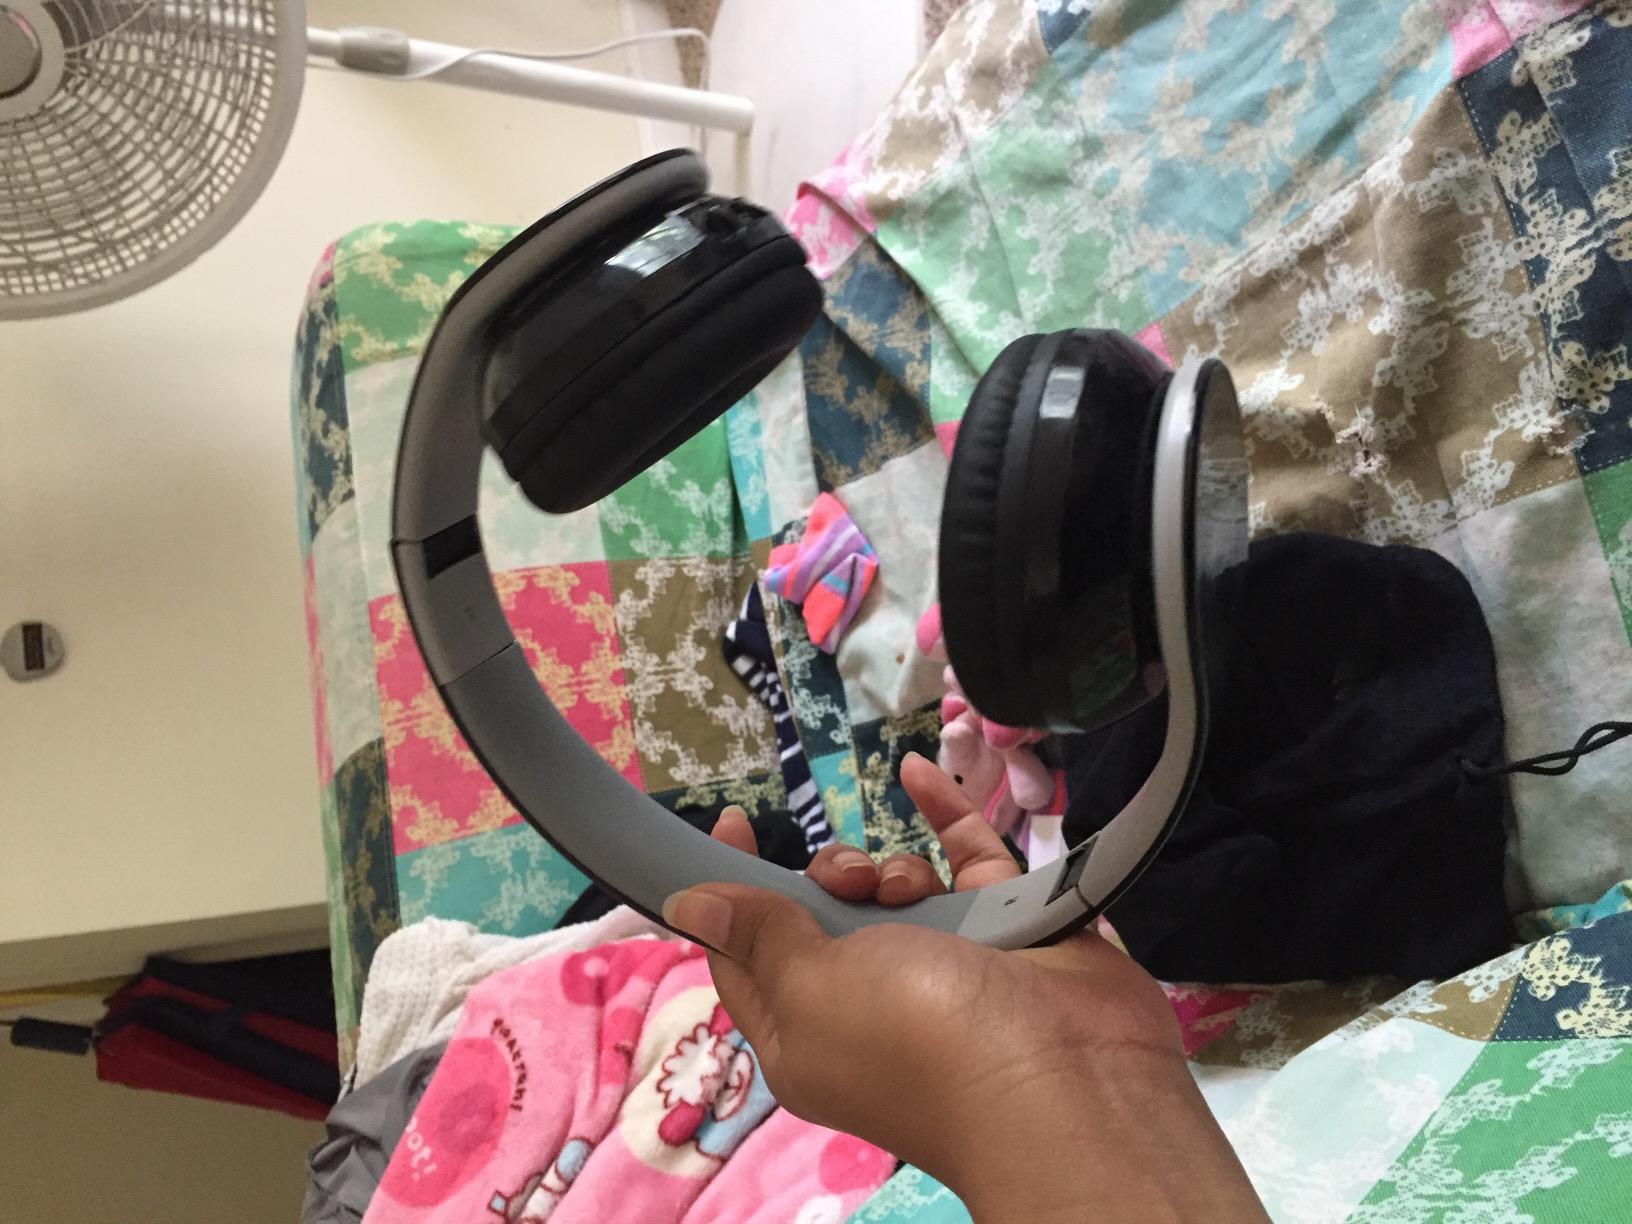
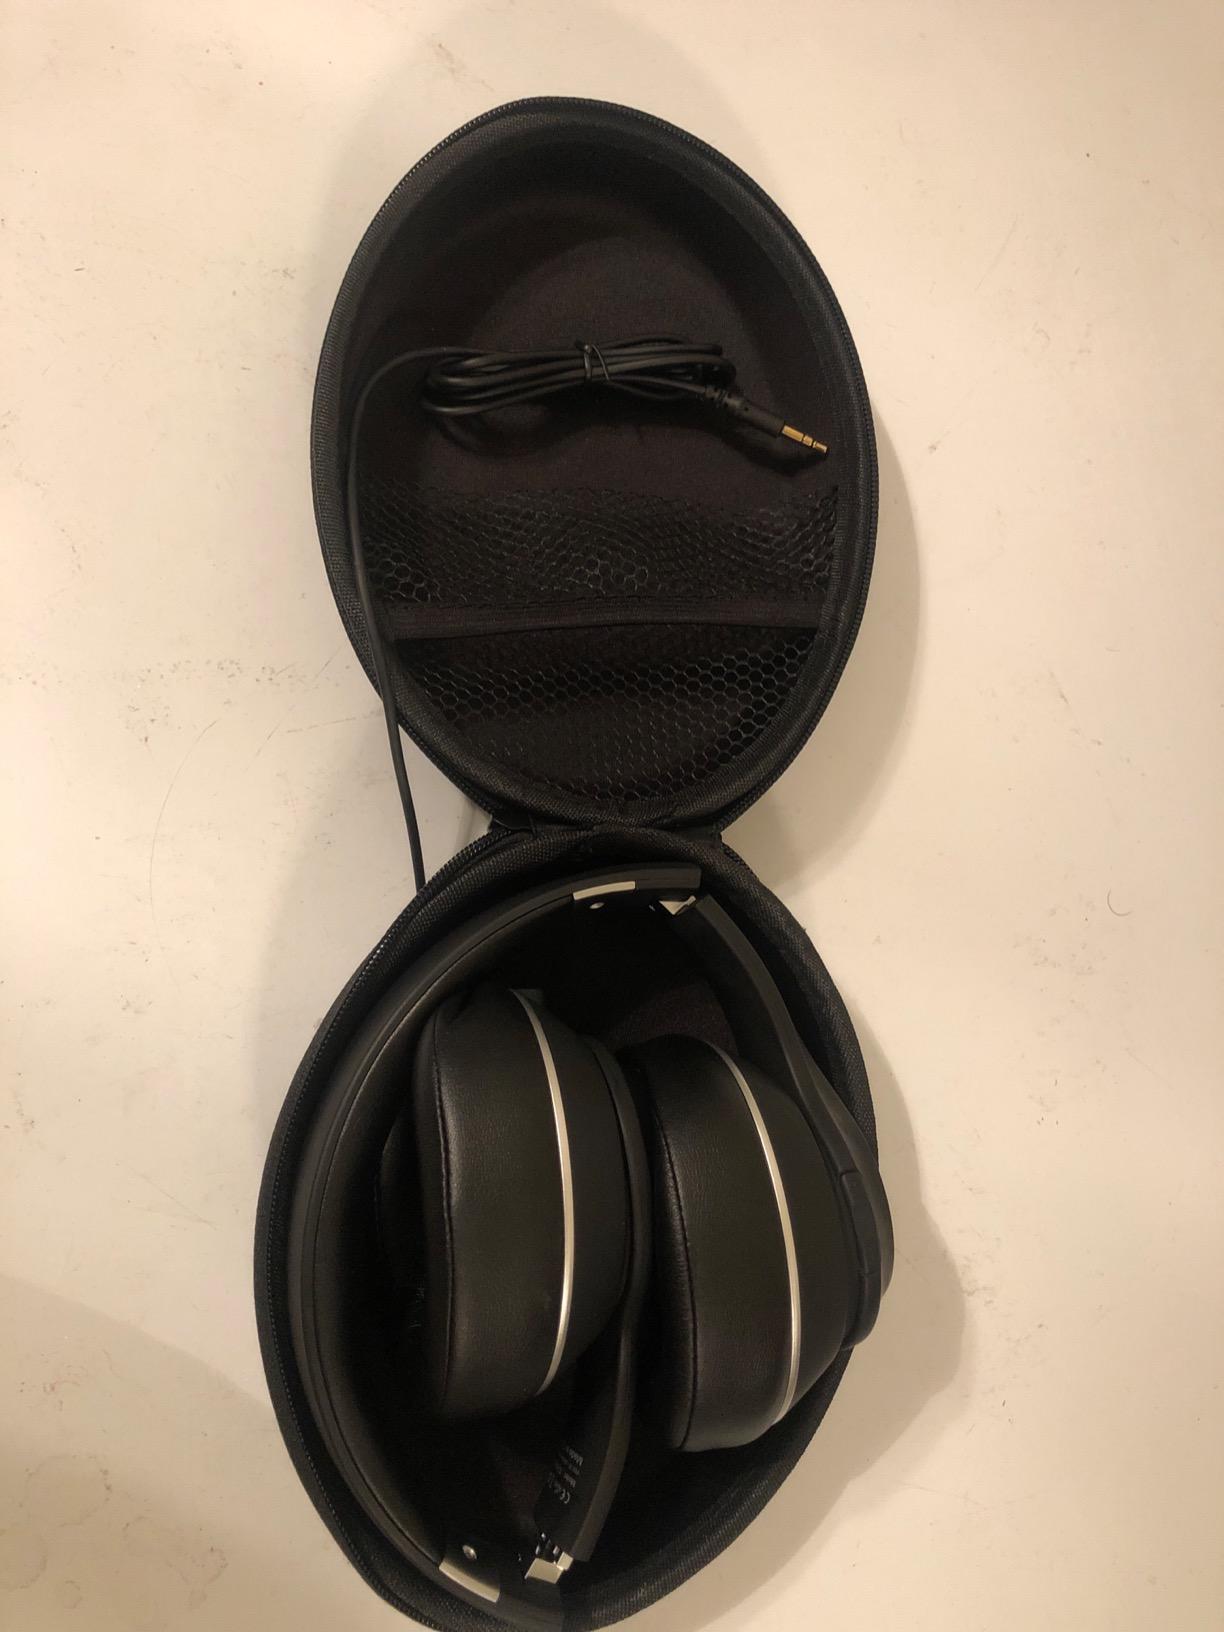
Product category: headphones
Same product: no